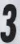
Number: 3